Wien's displacement law

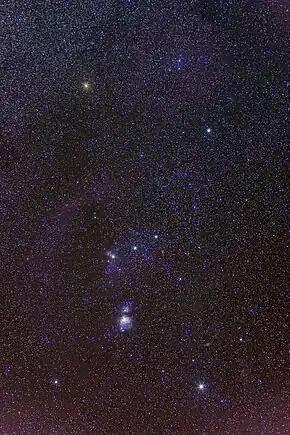
The color of a star is determined by its temperature, according to Wien's law. In the constellation of Orion, one can compare Betelgeuse ("T" ≈ 3800 K, upper left), Rigel ("T" = 12100 K, bottom right), Bellatrix ("T" = 22000 K, upper right), and Mintaka ("T" = 31800 K, rightmost of the 3 "belt stars" in the middle).

The law is named for Wilhelm Wien, who derived it in 1893 based on a thermodynamic argument. Wien considered adiabatic expansion of a cavity containing waves of light in thermal equilibrium. Using Doppler's principle, he showed that, under slow expansion or contraction, the energy of light reflecting off the walls changes in exactly the same way as the frequency. A general principle of thermodynamics is that a thermal equilibrium state, when expanded very slowly, stays in thermal equilibrium.